Islam in Bahrain

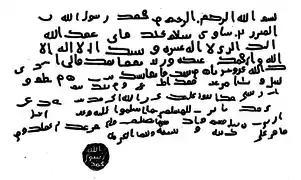
The letter sent by Muhammad to Munzir ibn Sawa Al Tamimi, the governor of Bahrain at the time.

The Ismaili Shia sect known at the Qarmatians seized Bahrain in 899 AD, making it their stronghold and base of operations. They raided Iraq and in 930 sacked Mecca, desecrating the Zamzam Well with the bodies of Hajj pilgrims and taking the Black Stone with them back to Bahrain where it remained for twenty years. The Qarmatians were eventually defeated by the Abbasids in 976 and afterwards their power waned.